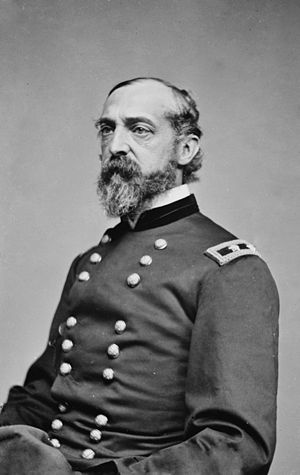
George Meade
George G. Meade
George Gordon Meade var en karriereofficer i den amerikanske hær og en civilingeniør, der var involveret i bygning af byggeprojekter langs kysterne, herunder adskillige fyrtårne. Han kæmpede med udmærkelse i Seminolekrigene og den Mexicansk-amerikanske krig. Under den amerikanske borgerkrig gjorde han tjeneste i unionshæren som kommanderende general for Army of the Potomac. Han er bedst kendt for at have slået sydstatsgeneralen Robert E. Lee i Slaget ved Gettysburg i 1863.